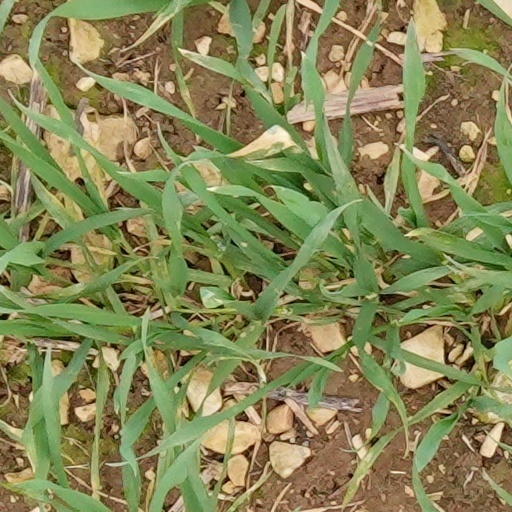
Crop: wheat